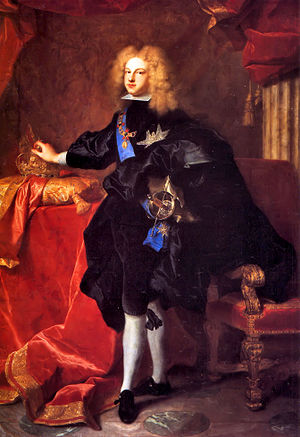
Spaniens historie / 18. og 19. århundrede
Filip V
Artiklen Spaniens historie handler om Spaniens Historie gennem tiderne.